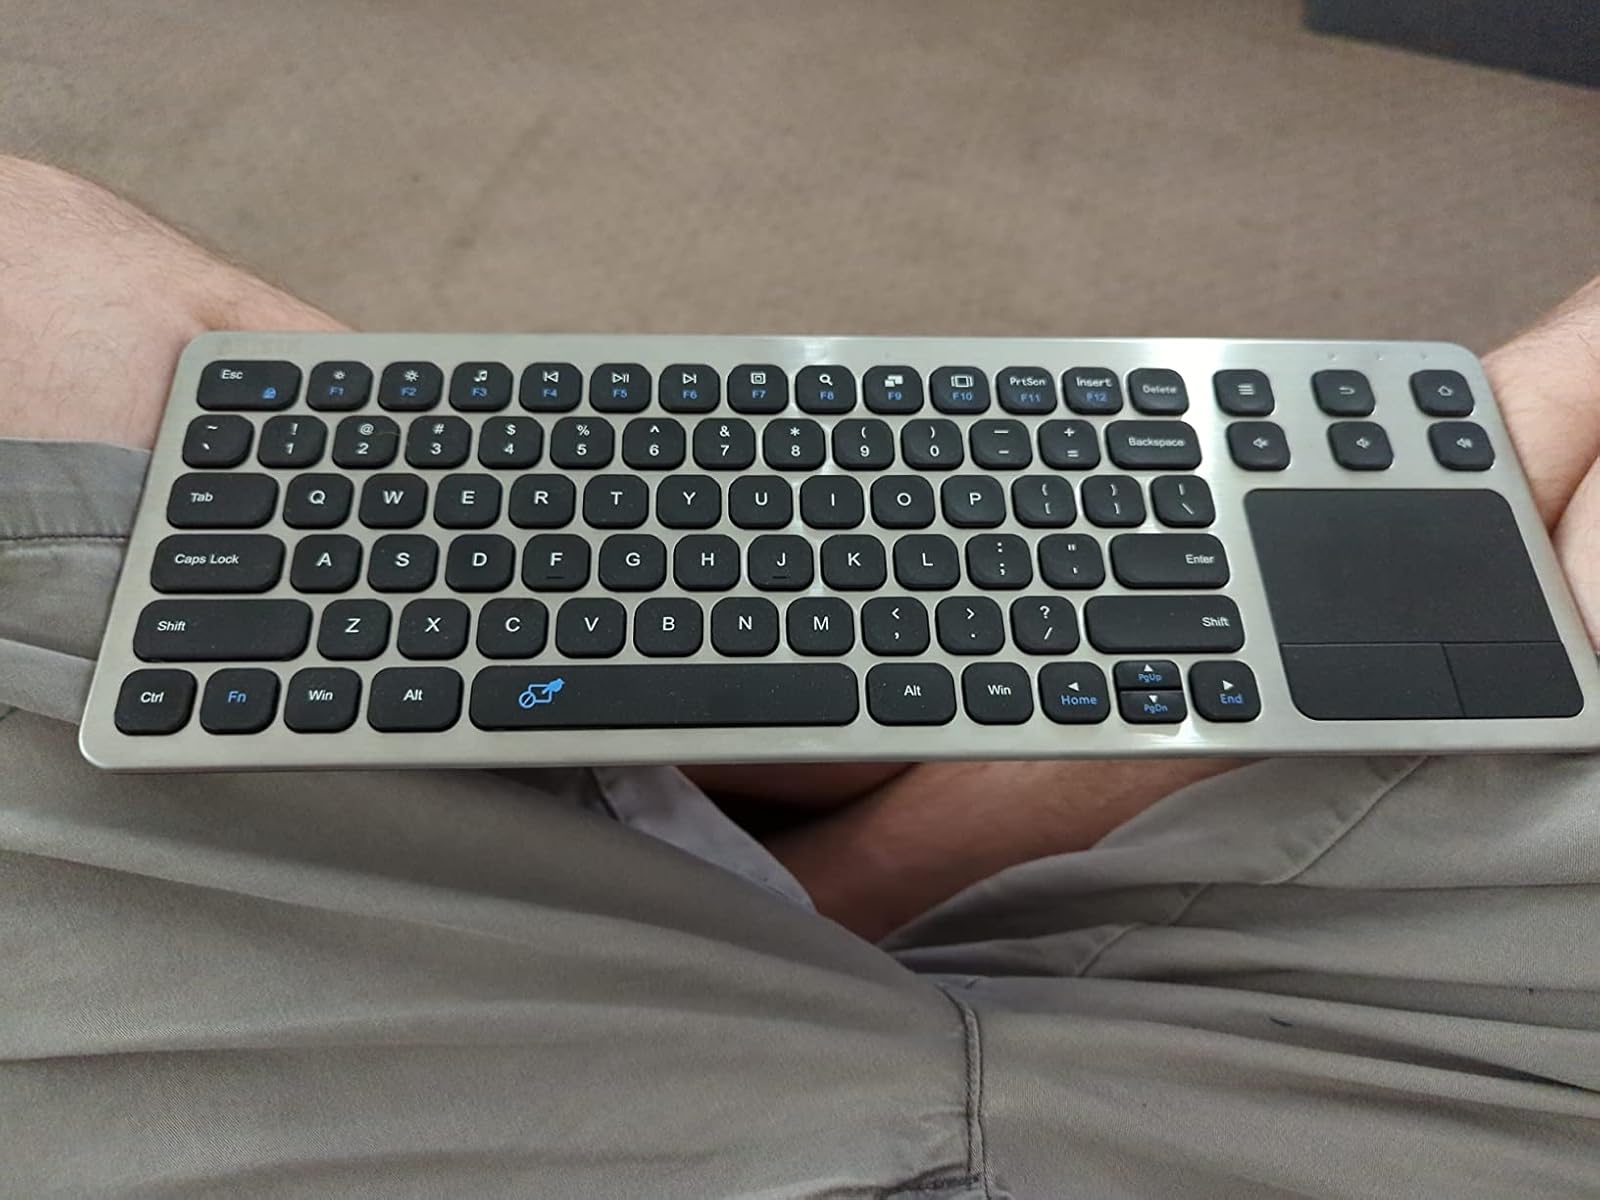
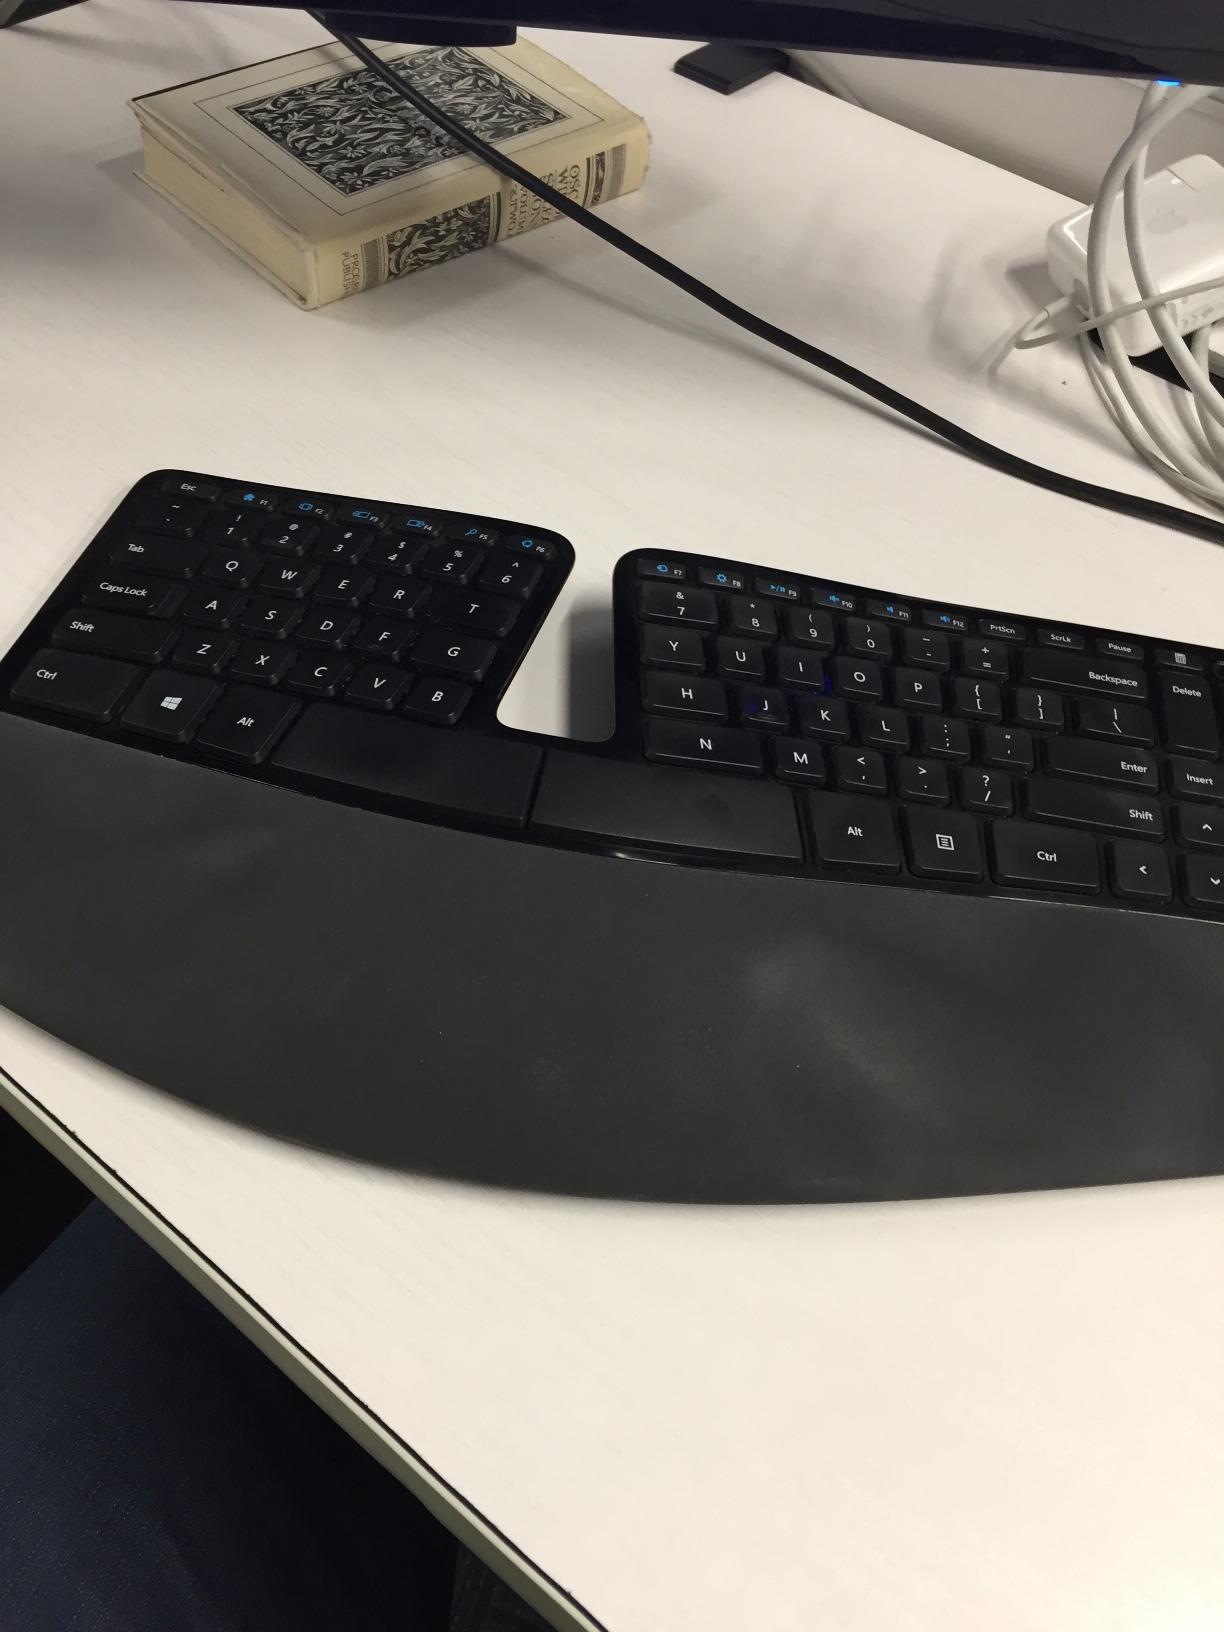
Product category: keyboard
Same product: no